Puerto Rico Firefighters Corps

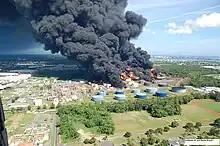
The Cataño oil refinery fire on October 23, 2009.

This program is responsible to train and retrain all members of the Fire Brigade in the latest techniques of fire suppression, prevention, rescue and first aid. This training and retraining program for firefighters and inspectors in the latest fighting techniques and fire prevention. Provides retraining for fire prevention officers and training of employees in private industry. And provides the latest fighting techniques and fire prevention to employees so they are prepared for any emergency.